2008 Pittsburgh Steelers season

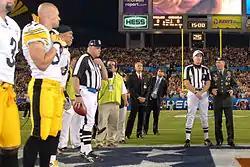
Steelers captains line up before kickoff at Super Bowl XLIII

Based on 2007 records, the Steelers boasted the NFL's most difficult schedule in 2008, with an opponent winning percentage of .598; ten games were played against teams that finished 2007 with winning records. The Steelers played each of the teams in the AFC North twice, once home and once on the road. The Steelers also faced the teams from the AFC South and NFC East divisions throughout the season. Pittsburgh's matchups included San Diego and New England, who each won their division in the 2007 season. The Steelers played five nationally televised primetime games, the maximum allowed number by the NFL.